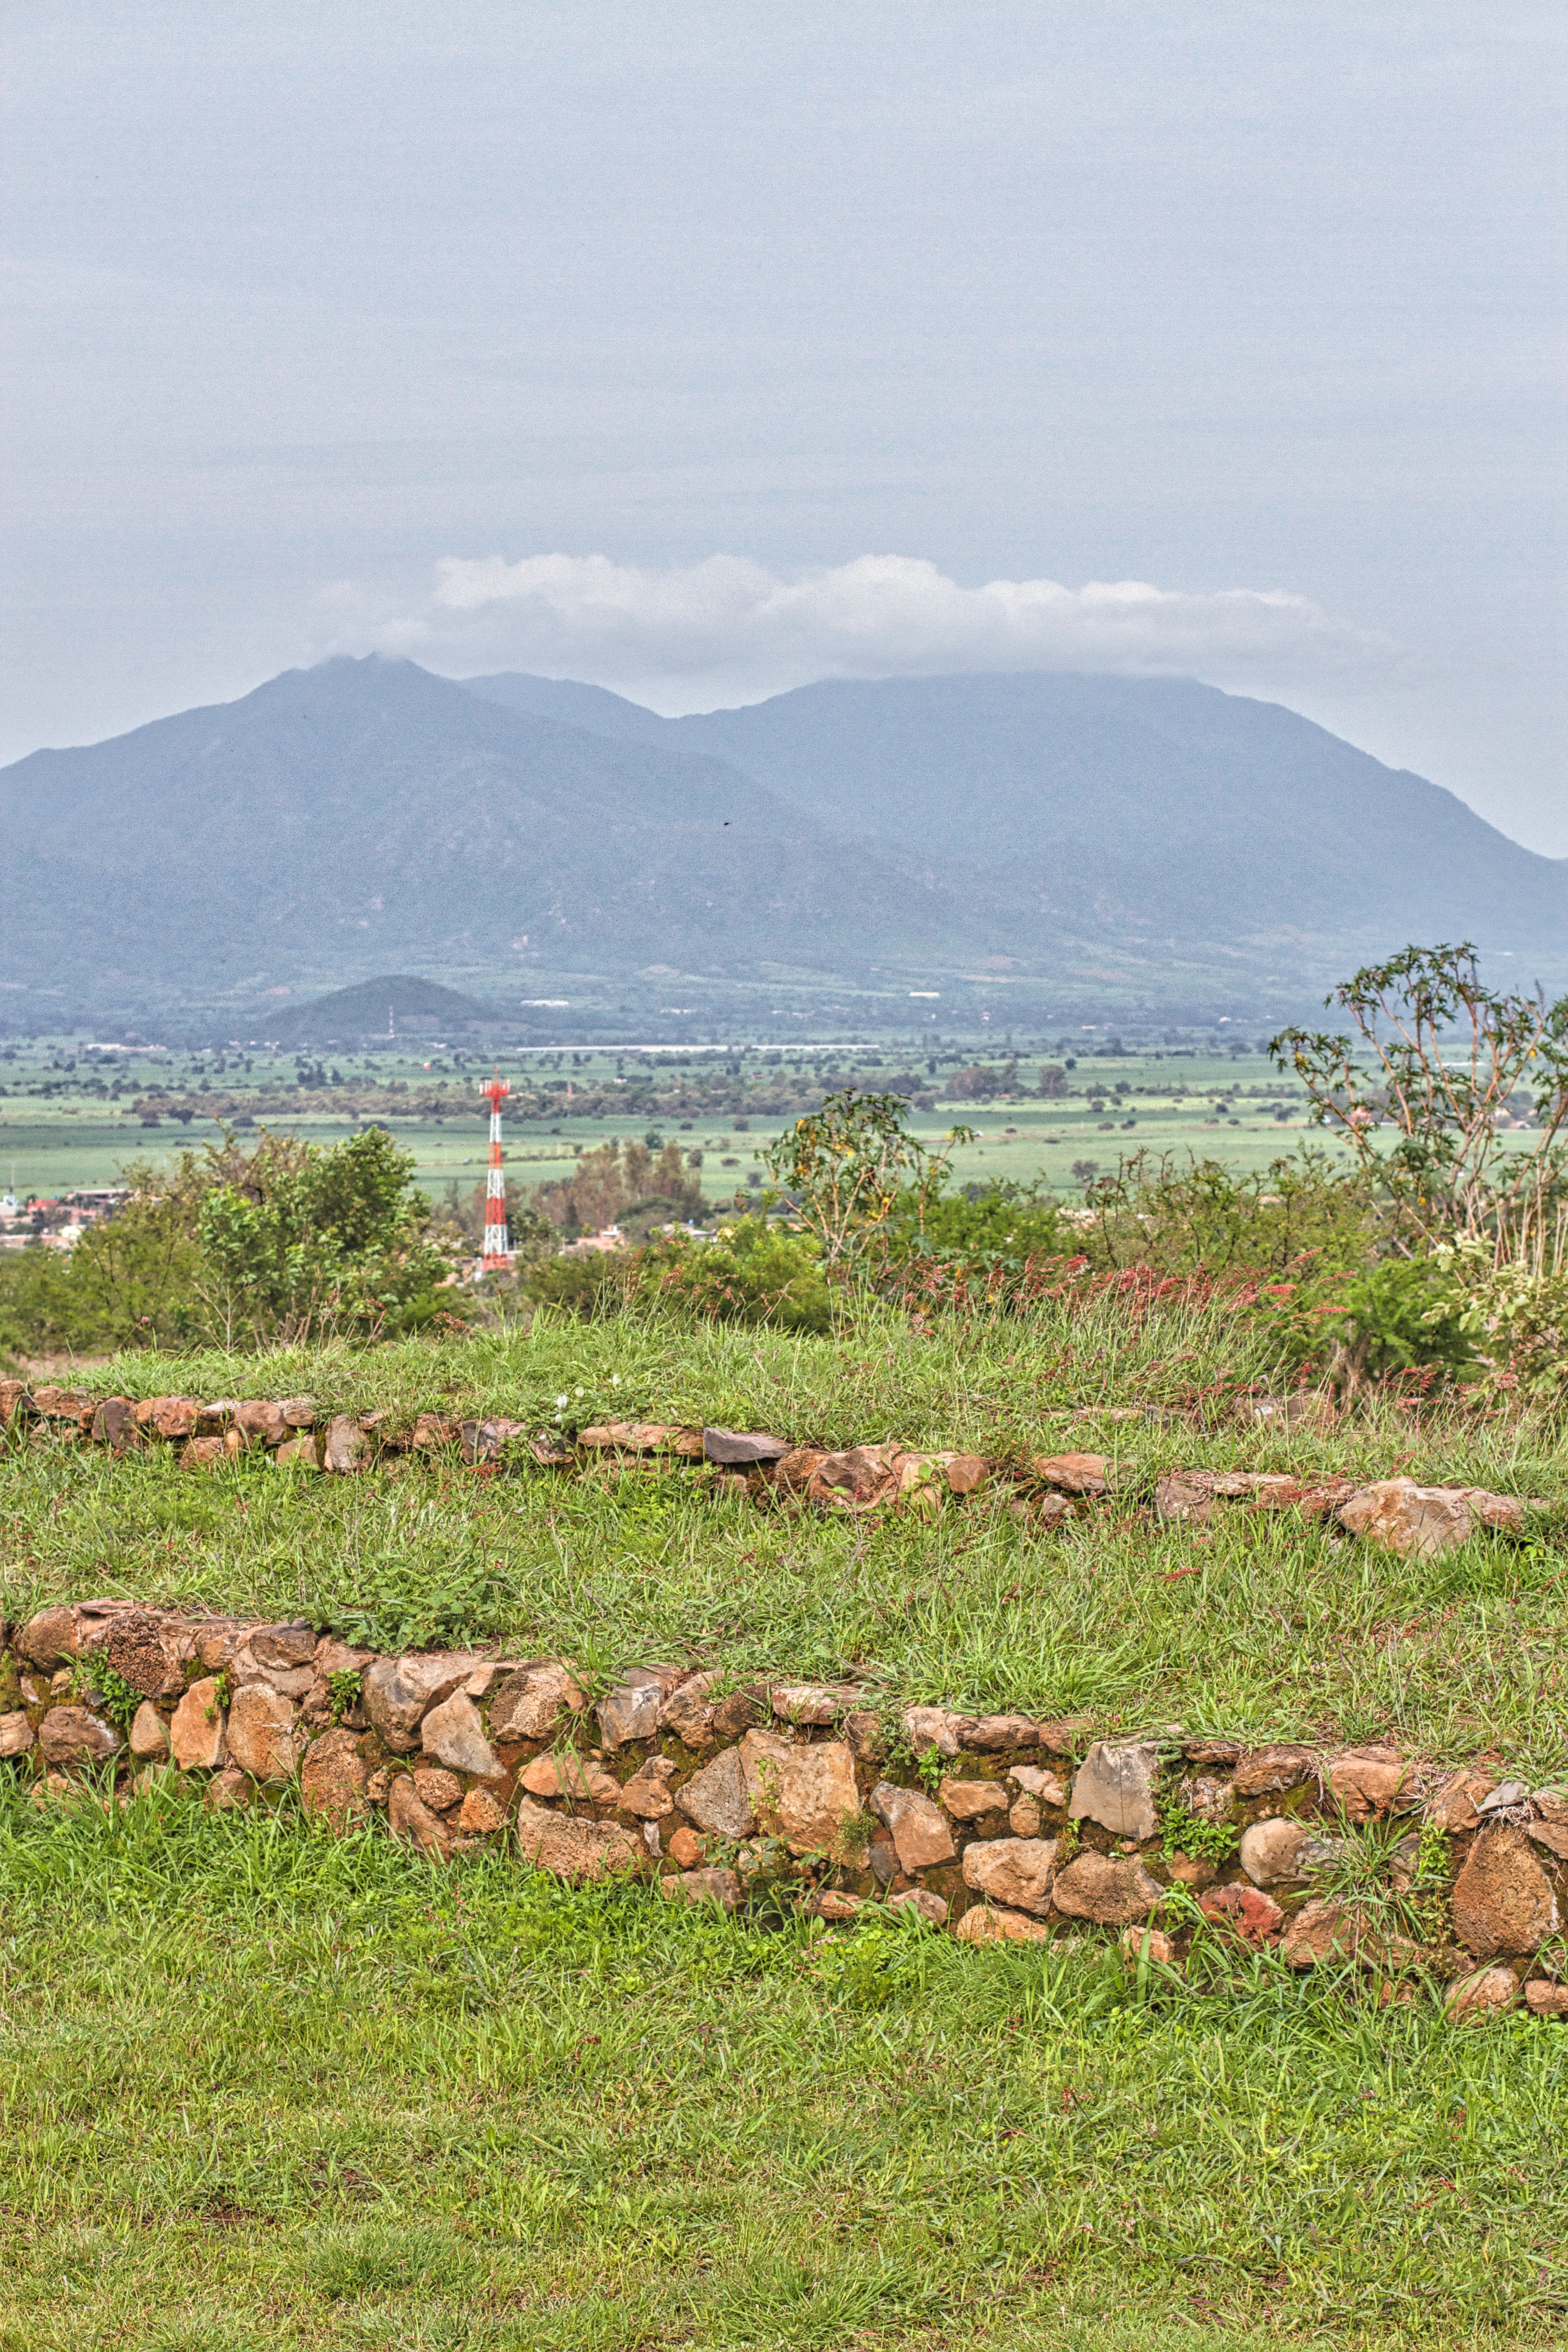
landscape, sea, coast, mountain, field, hill, agriculture, terrain, rural area, mountainous landforms